20th Operations Group

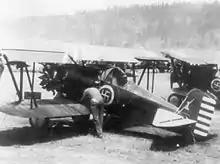
A P-12B of the 55th Pursuit Squadron. The squadron insignia at the time was a medium blue circle with a yellow surround, on which was superimposed a yellow swastika. This was the squadron insignia until 4 May 1932.

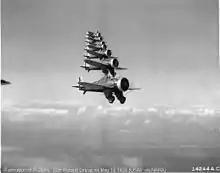
P-26As of the 20th Pursuit Group, 13 May 1938

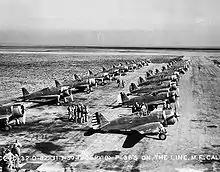
20th Pursuit Group P-36s at Moffett Field, California, 1939

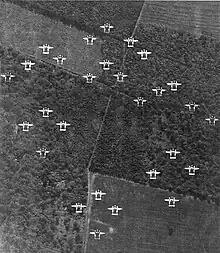
P-38 Lightnings from the 20th Fighter Group in formation over France, 29 June 1944

The 20th Balloon Group was authorized as an inactive organization of the United States Army Air Corps on 18 October 1927. It was redesignated as the 20th Pursuit Group in 1929 and activated on 15 November 1930 at Mather Field, California and consisted of the 71st Service Squadron (the administrative and support element of the group) and initially two flying squadrons: